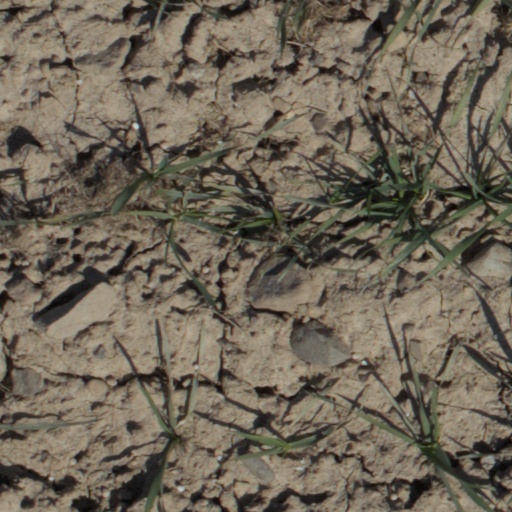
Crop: wheat